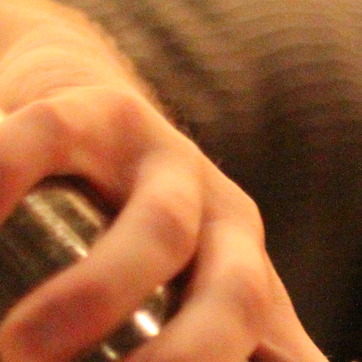
Material: skin